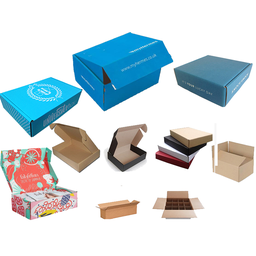
Label: cardboard